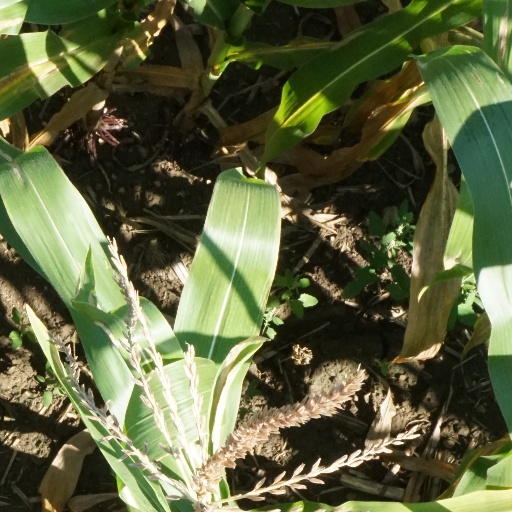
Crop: maize; corn